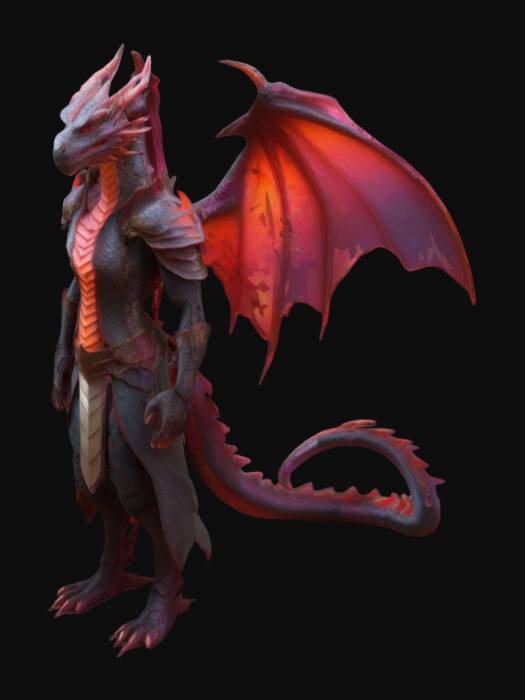
미적 점수 (1~10점): 7